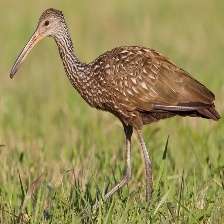
Species: LIMPKIN
Scientific name: ARAMUS GUARAUNA